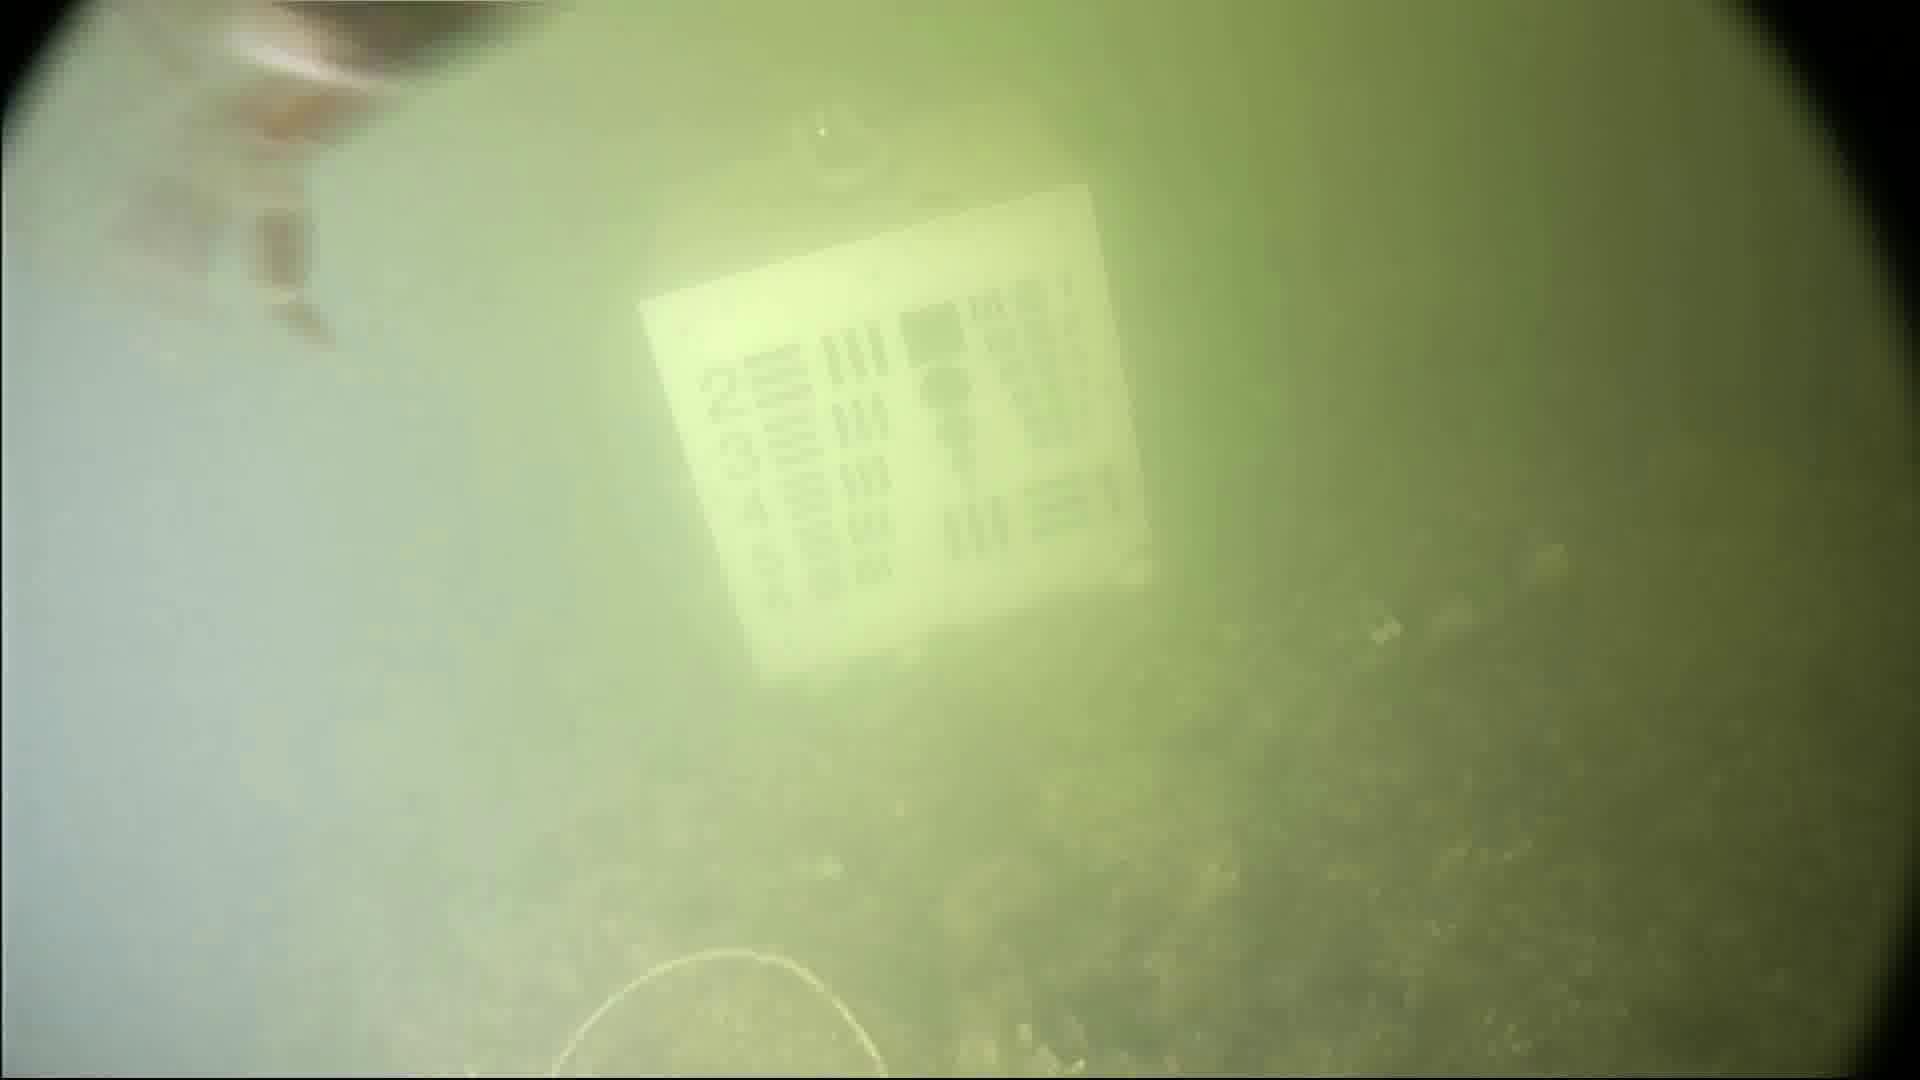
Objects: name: crab